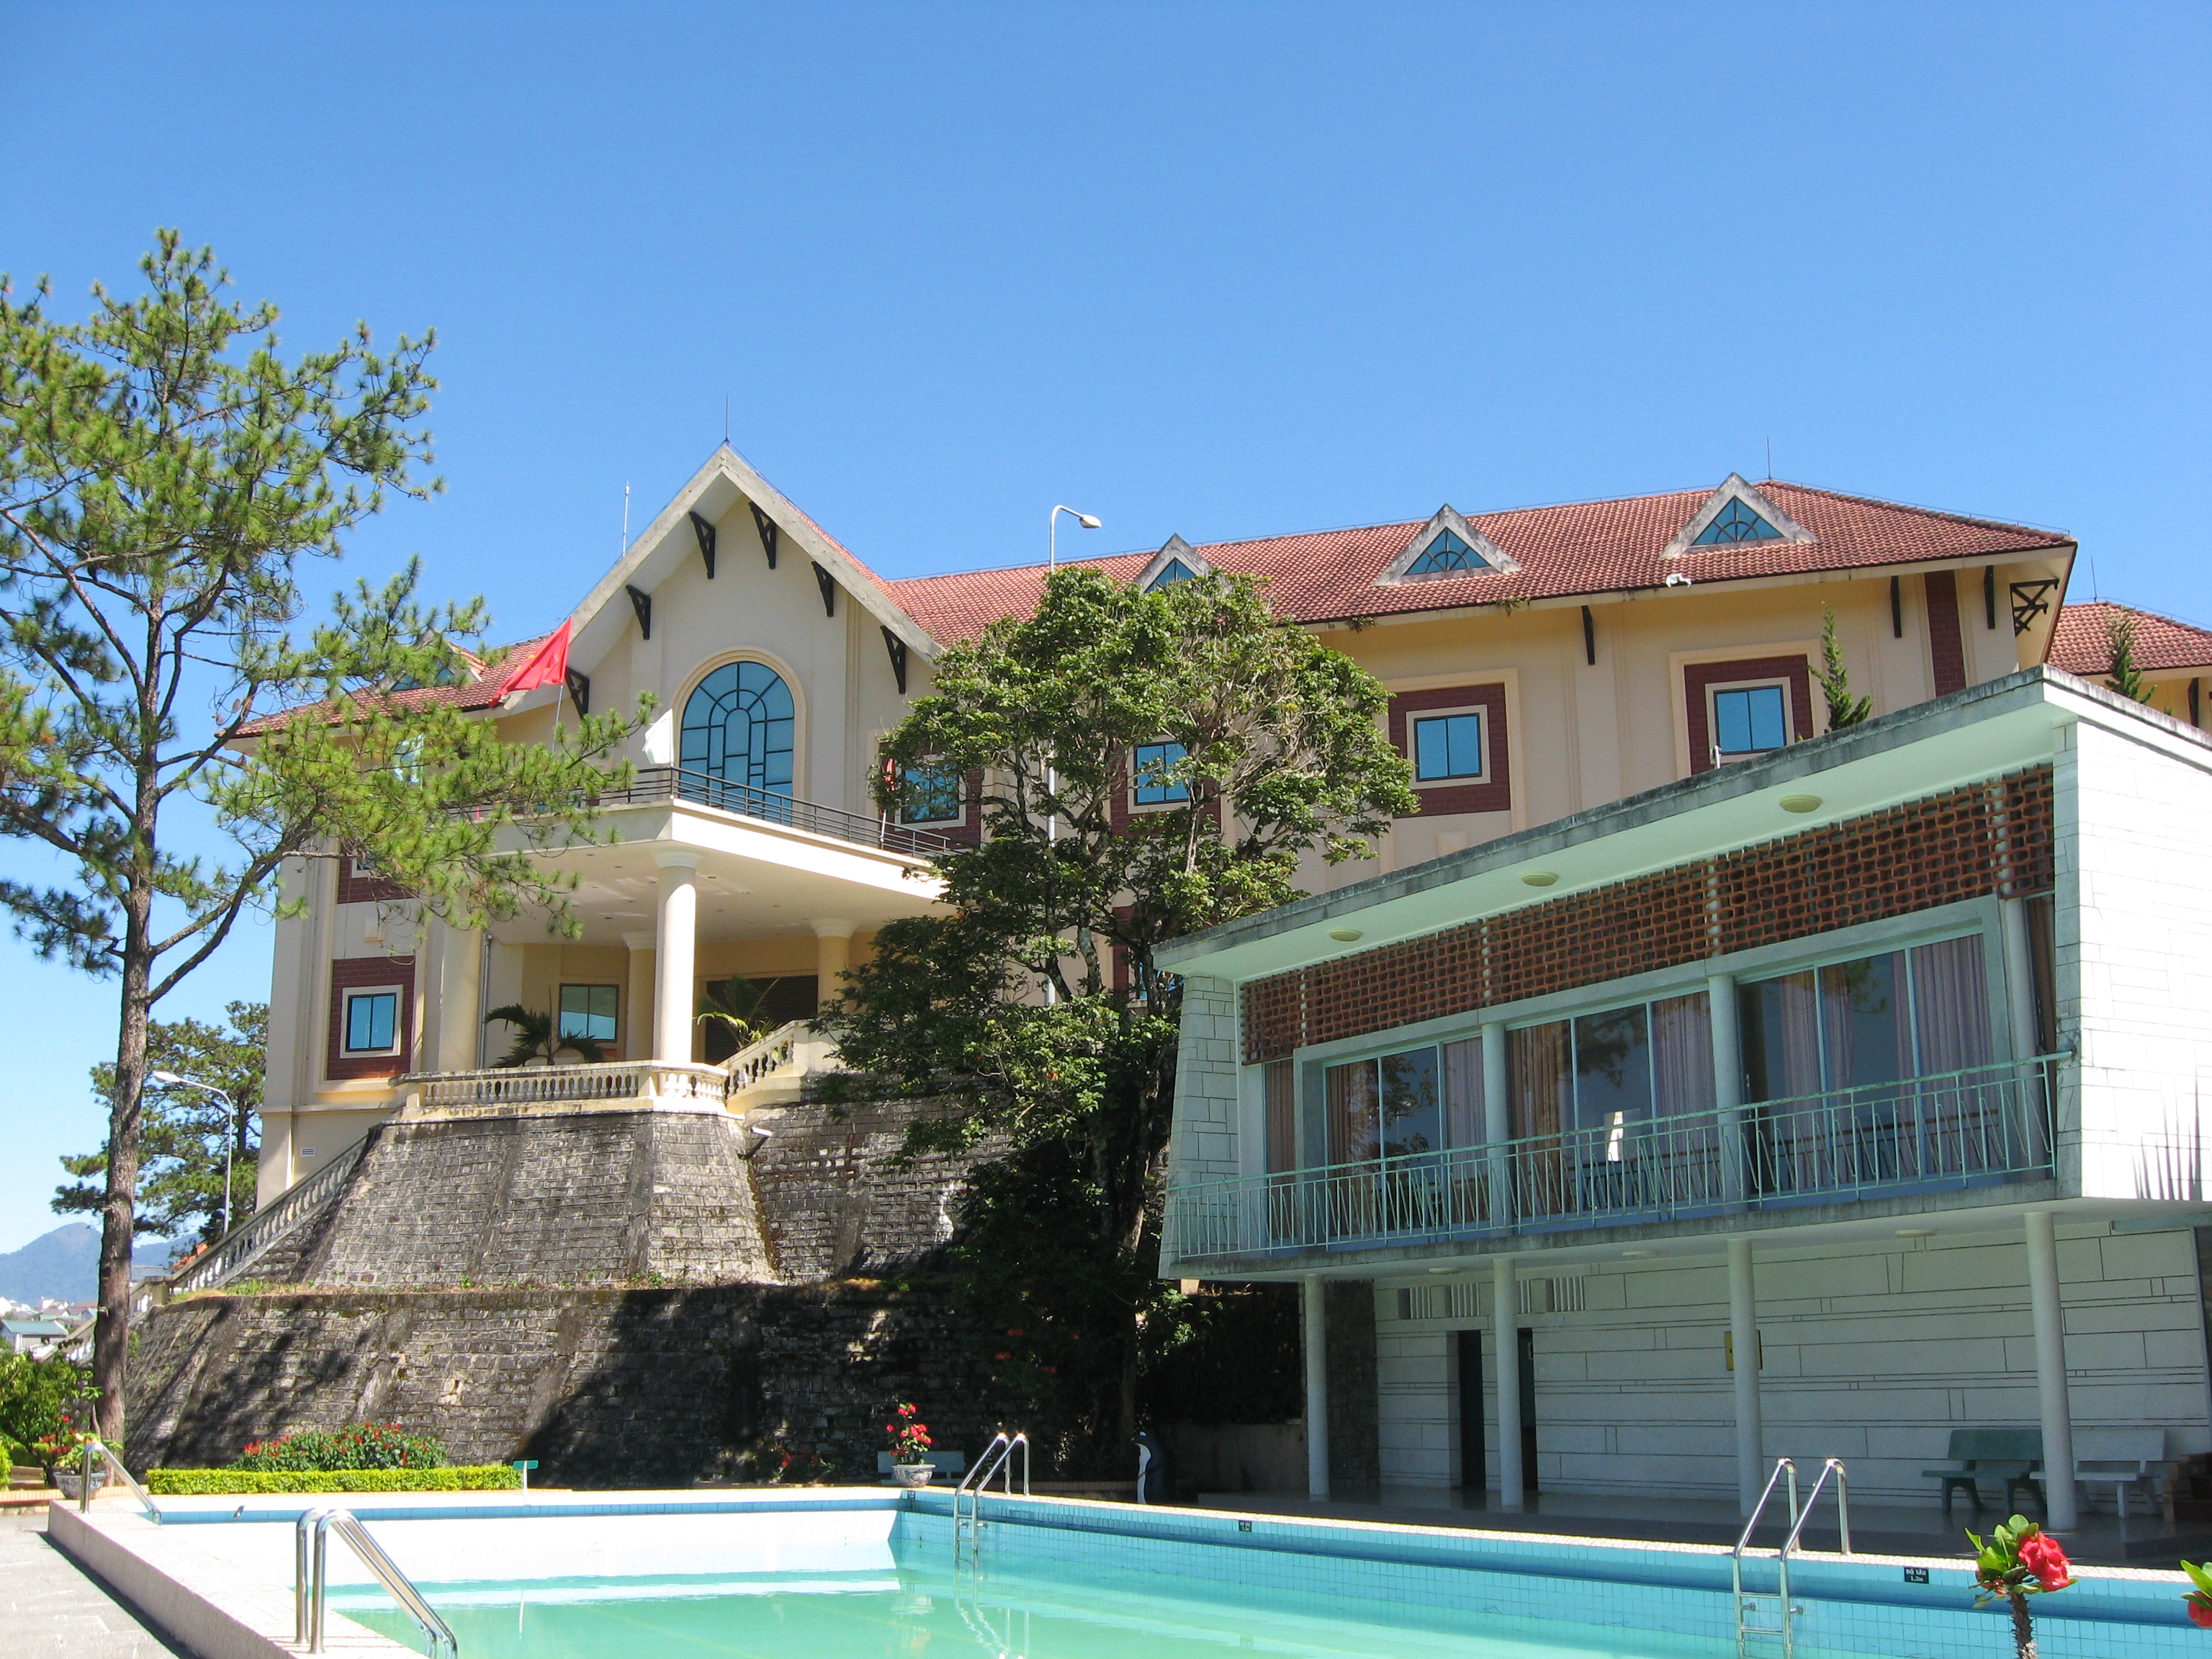
user: text: Trong hồ bơi có bao nhiêu cái thang?
assistant: text: Hai

user: text: Dựa vào các tiện nghi trong hình, địa điểm này có thể được sử dụng cho mục đích gì?
assistant: text: Nghỉ dưỡng hoặc du lịch

user: text: Nêu hai đặc điểm kiến trúc chính phân biệt tòa nhà lớn phía sau và tòa nhà nhỏ hơn cạnh hồ bơi.
assistant: text: Tòa nhà lớn có mái ngói đỏ truyền thống và cửa sổ hình vòm, trong khi tòa nhà nhỏ hơn có mái bằng, ban công hiện đại và mặt tiền có hoa văn gạch.